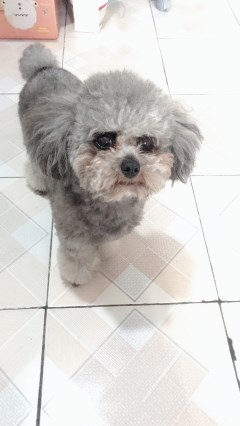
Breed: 7449-n000128-teddy